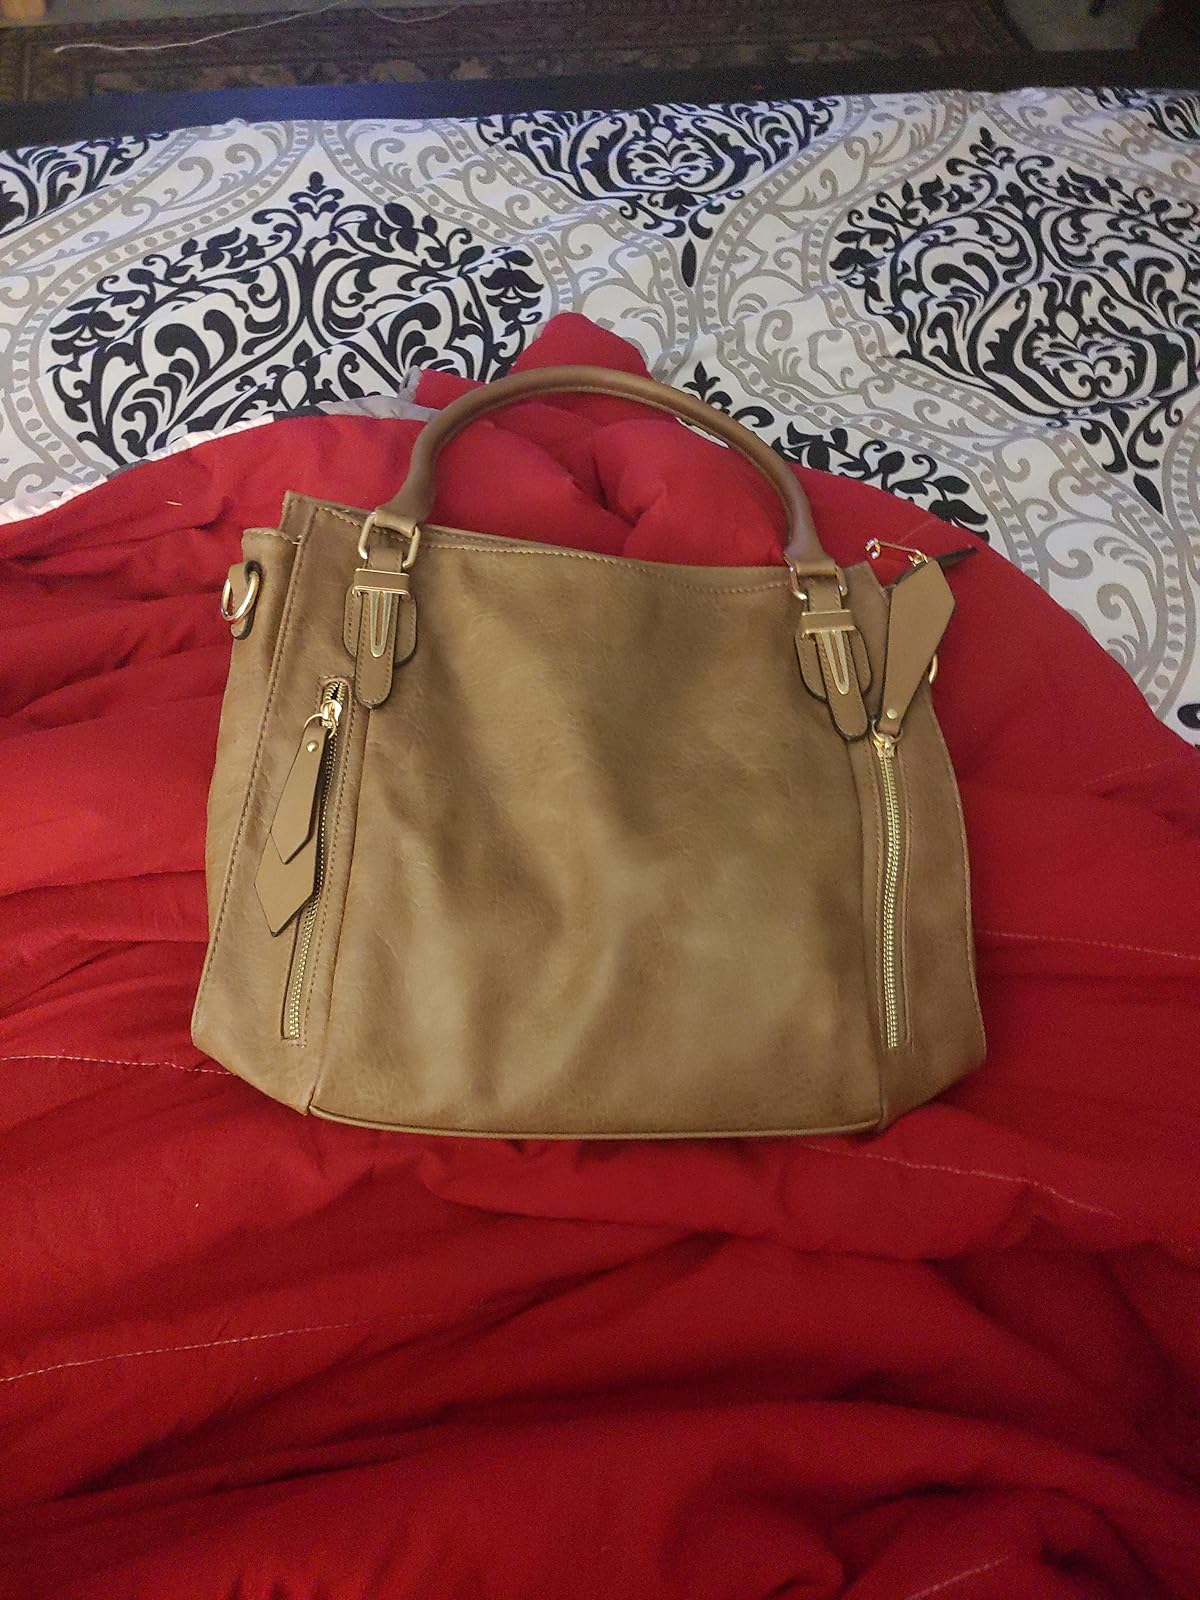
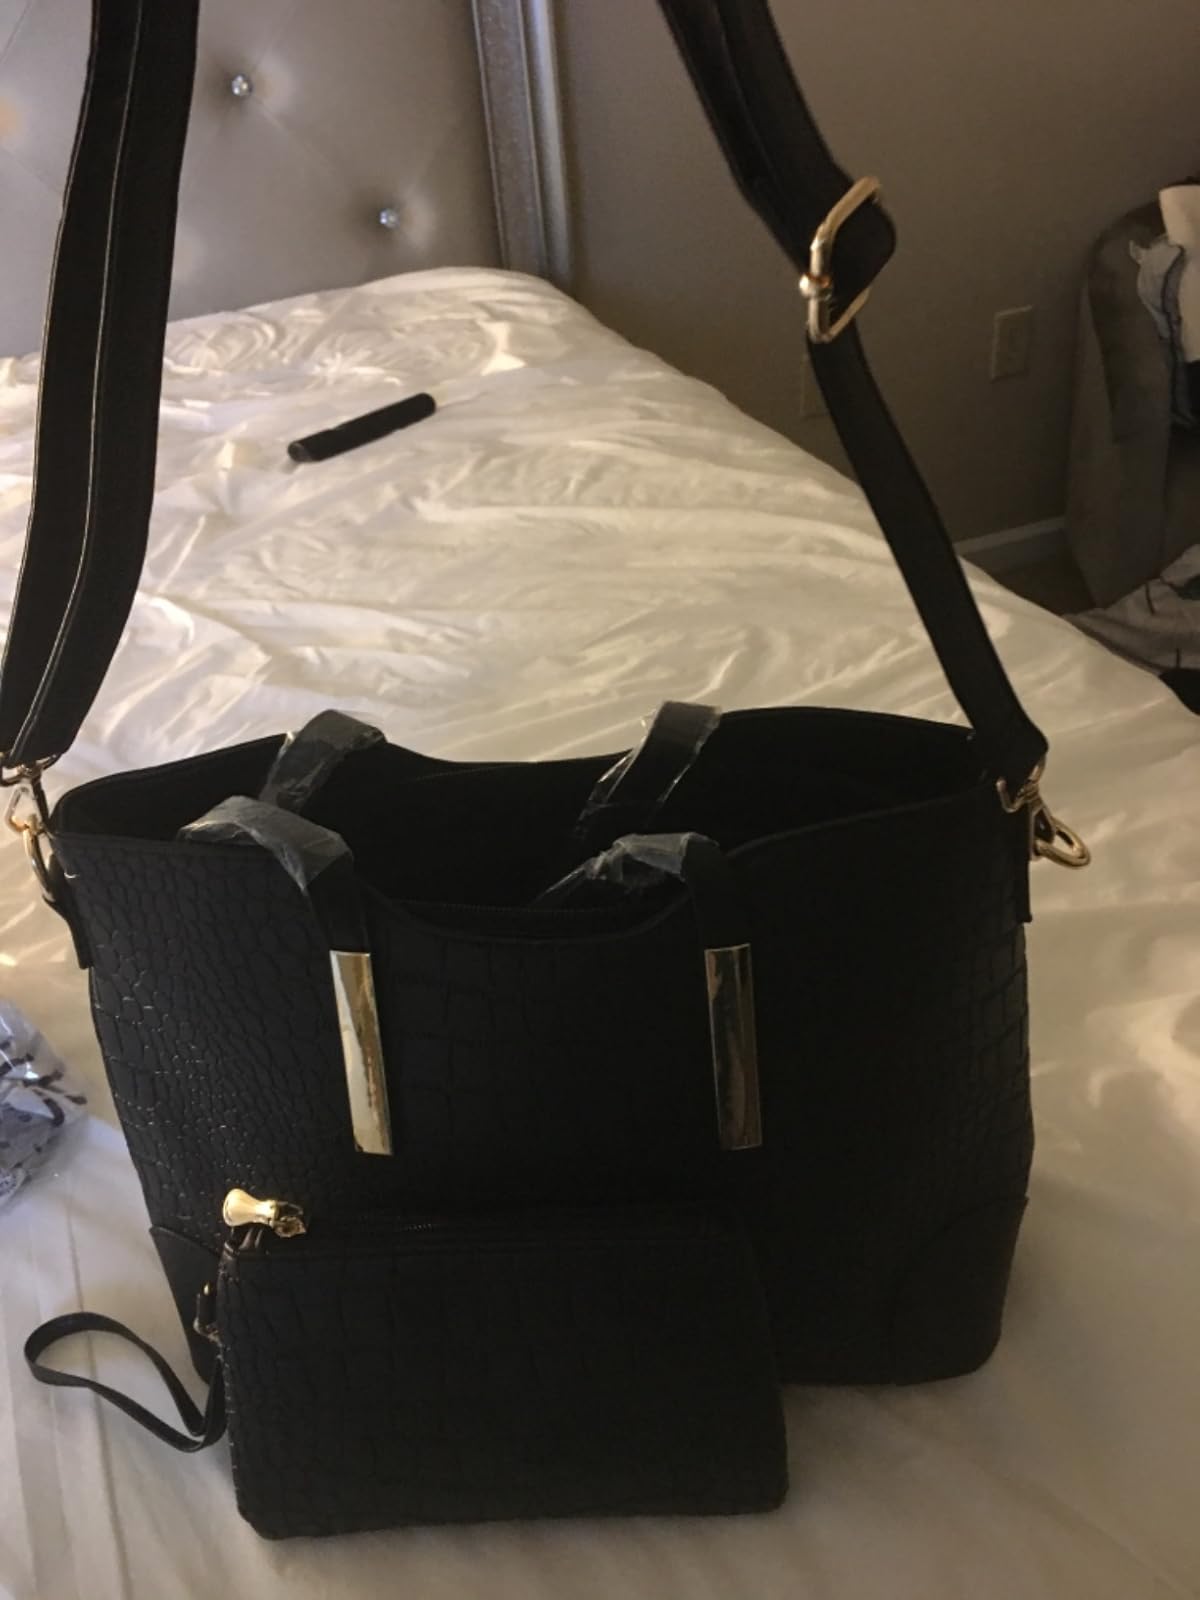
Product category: accessories_handbag
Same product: no